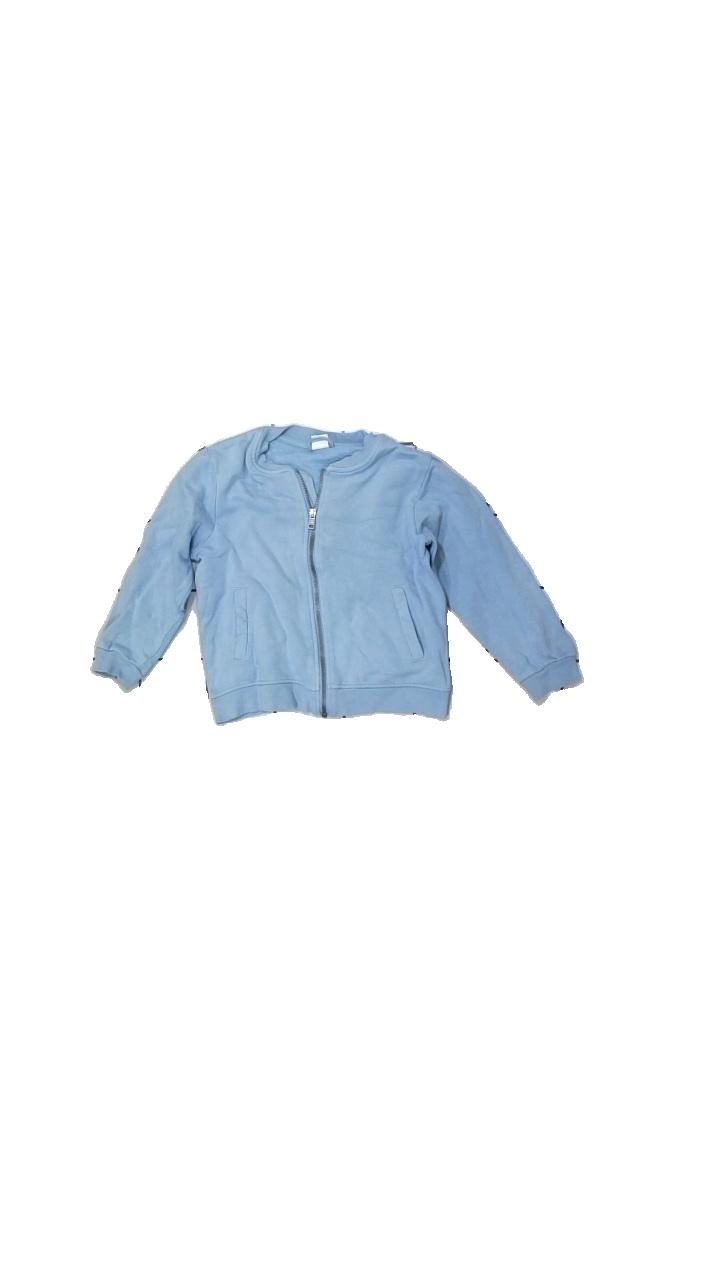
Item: Sweater (Children)
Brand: Lindex
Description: Blue sweater
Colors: Blue
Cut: Regular
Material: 100% Cotton
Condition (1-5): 4
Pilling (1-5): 5
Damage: stain
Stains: Minor
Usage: Reuse
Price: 50-100